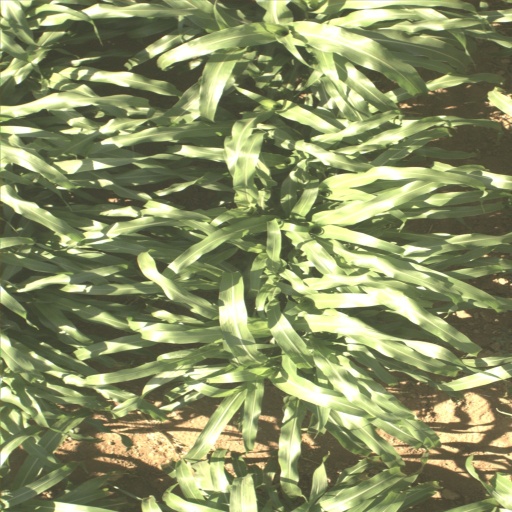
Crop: sorghum